Khema Baba Temple

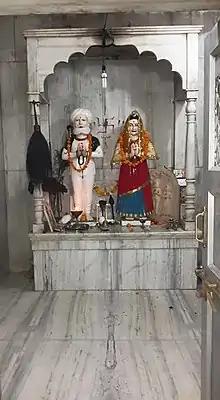
Idol of Khema Baba with his wife Veera Devi at temple

Khema Baba Temple is a Hindu temple dedicated to folk deity, Lord Sidh Shree Khema Baba located near a sand dune, in Baytu, Barmer District of Rajasthan at Latitude 25.89201°N and Longitude 71.77074°E. It is from Barmer District. It is situated at a distance of 800m from Railway station and Govt bus stand Baytu.